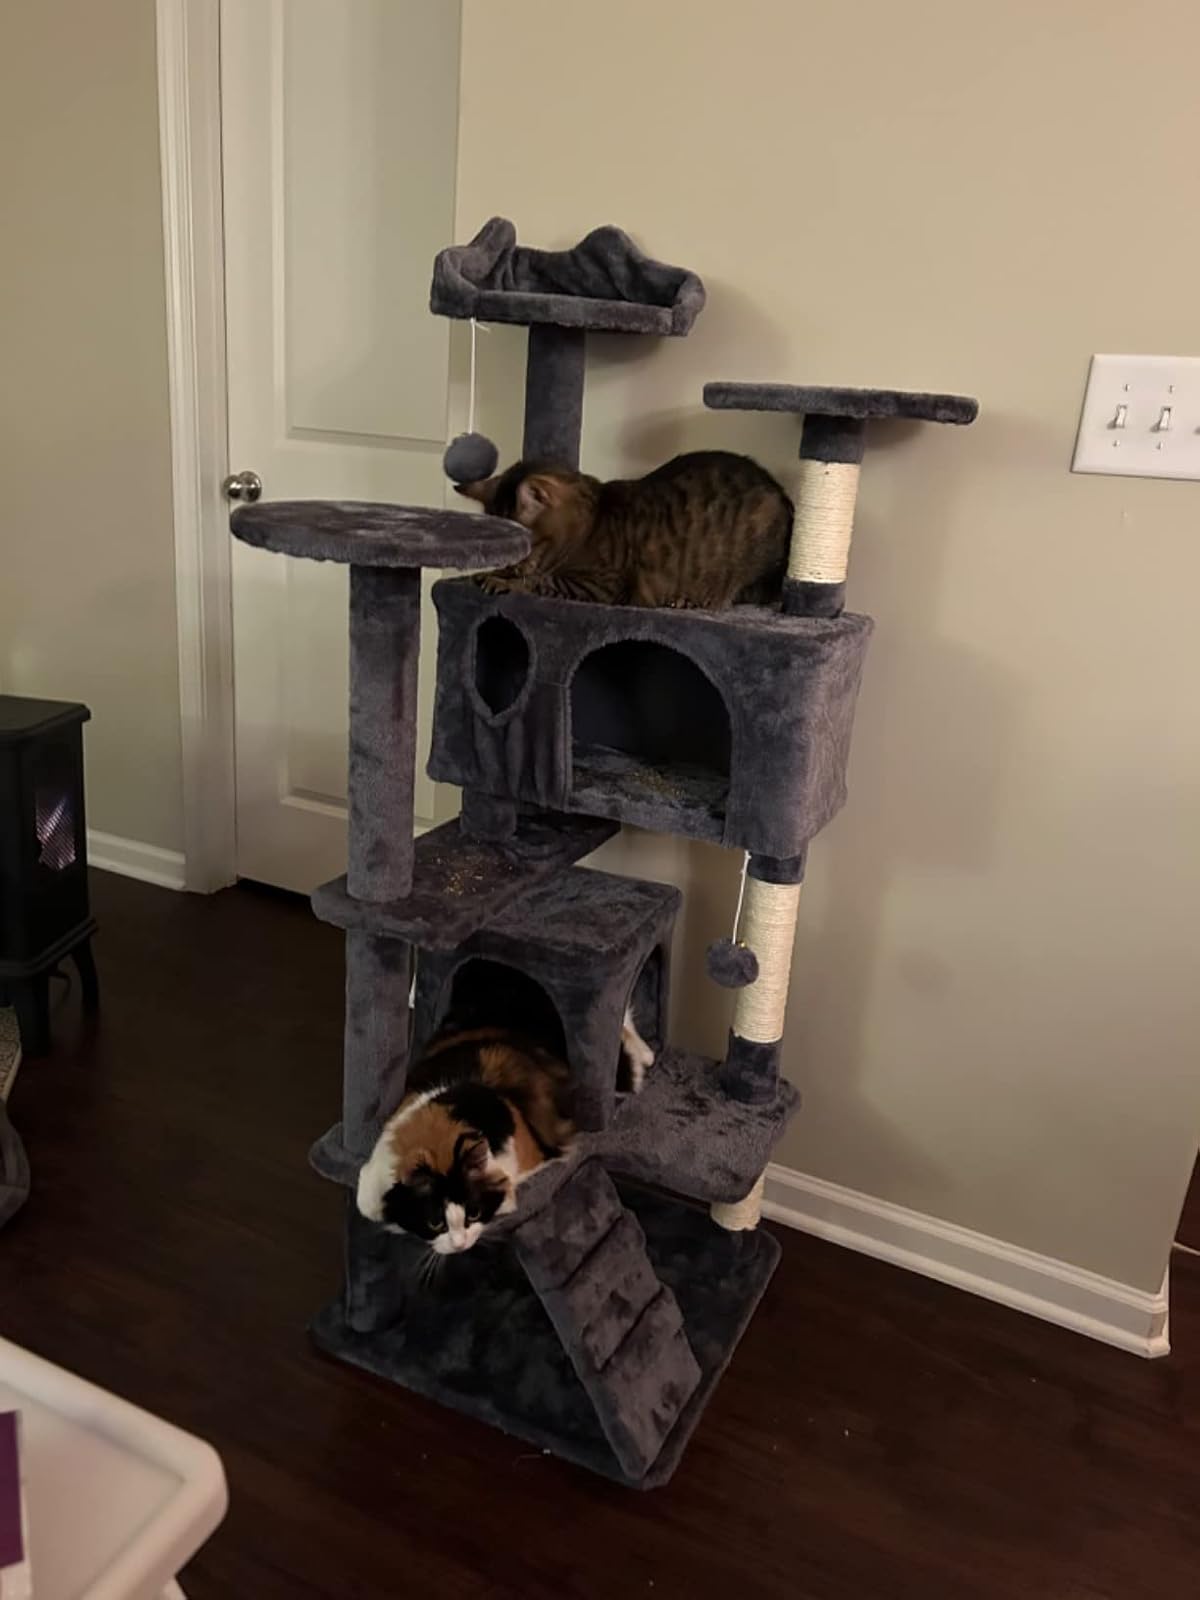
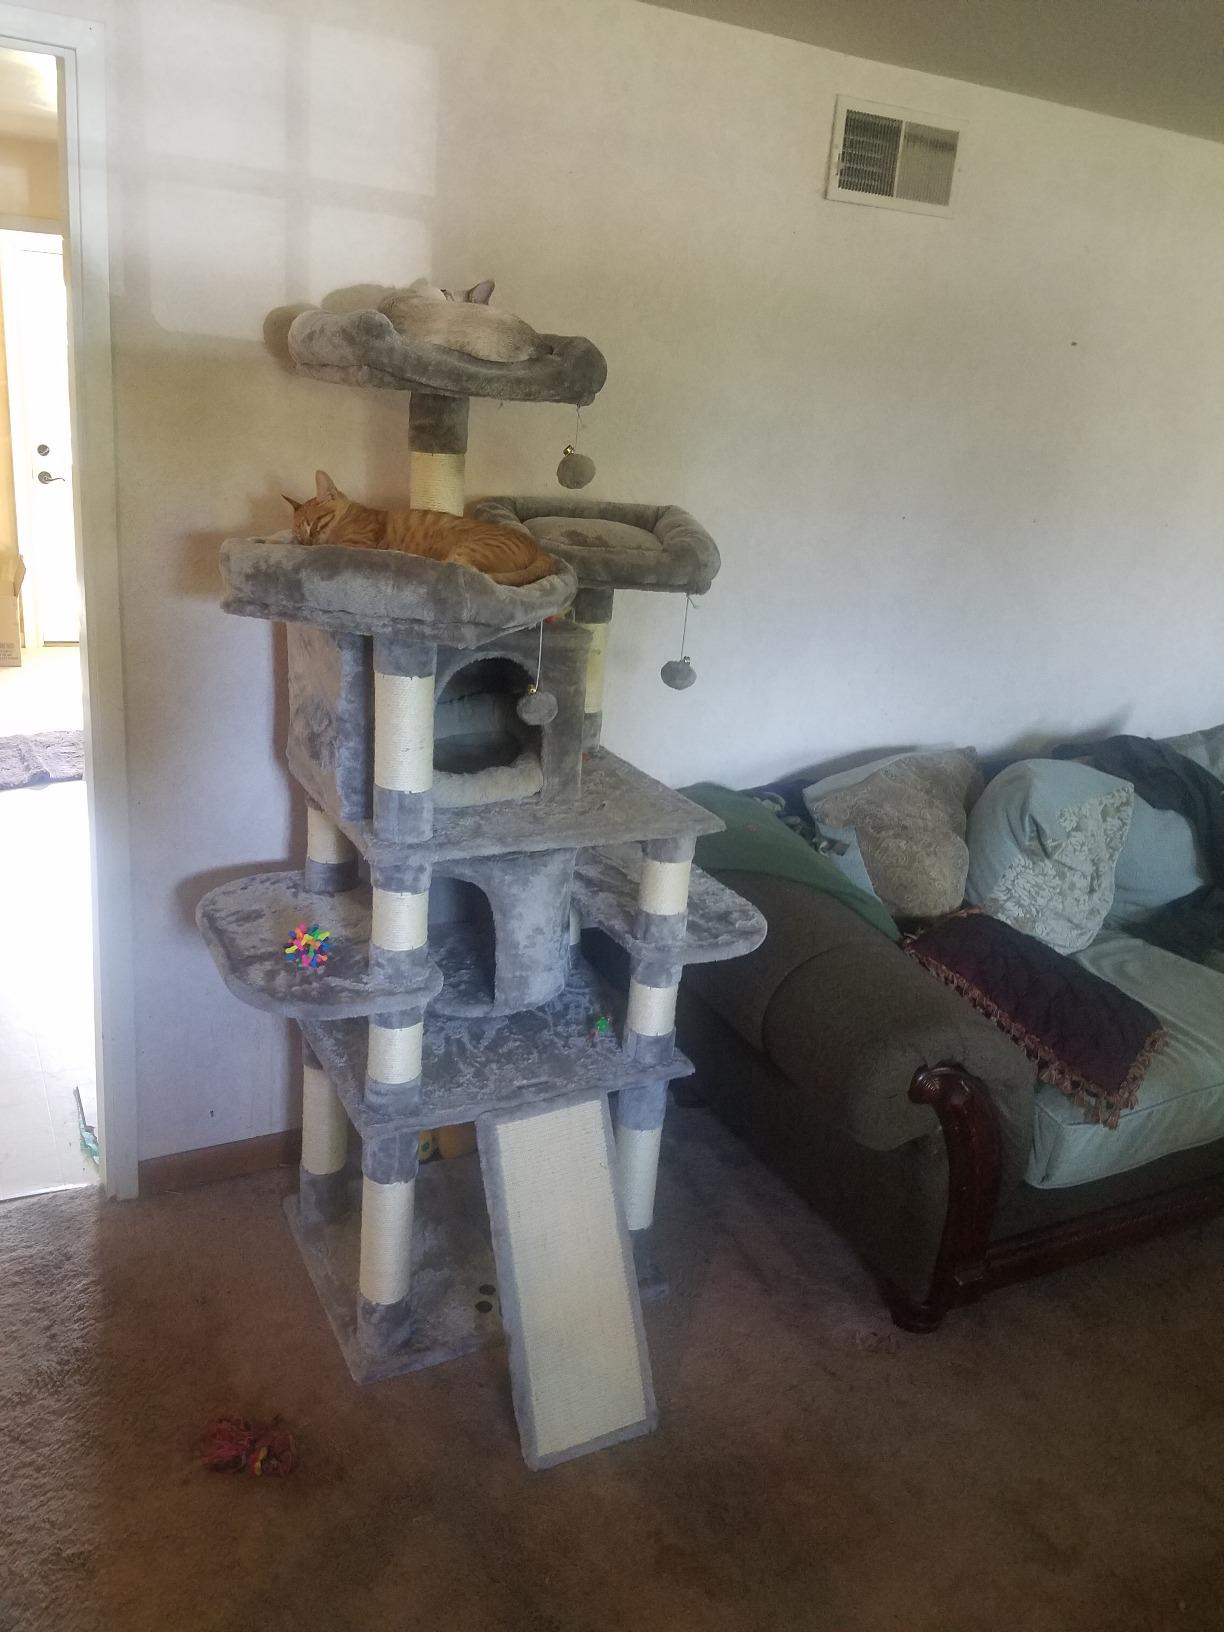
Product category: items_cat tree
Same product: no